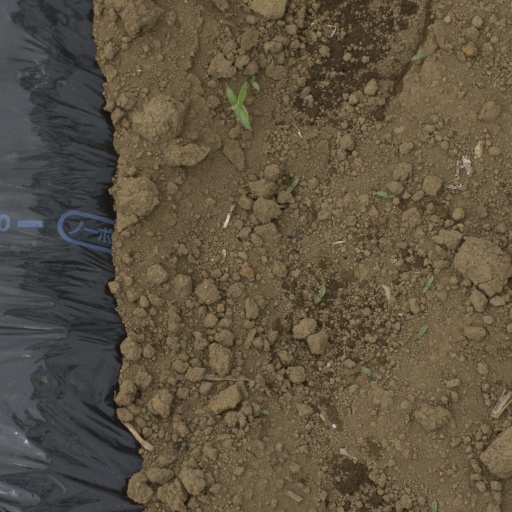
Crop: Jerusalem artichoke